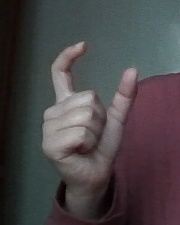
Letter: nun